Chris Taliutafa Young

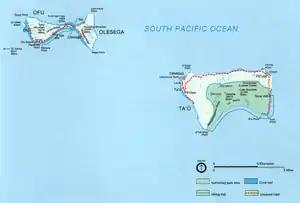
Map of the Manu'a islands

His parents were Arthur Paʻu Young and of Amipelia or Amepelia. His father's heritage was half-Samoan and half-white; his grandfather was either a British or American surnamed Young and his grandmother was a Samoan woman of Fasito'o (located in the western Samoan Islands). On his mother's side, Young was a descendant of Tui Manu'a Taliutafa Tupolo, son of Tui Manu'a Moaatoa, of the "anoalo" class, the lineal descendants of the Tui Manu'a line. His elder sister Tui Manu'a Matelita ruled briefly from 1891 to 1895.